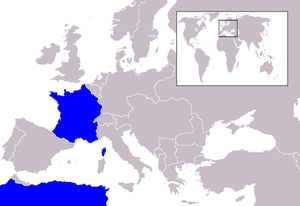
Tredje franske republik
Den Tredje Republik, før 1. verdenskrig
Frankrigs geografiske placering
Den Tredje Republik betegner det politiske system, der indførtes i Frankrig efter Napoleon IIIs fald og som varede frem til 2. verdenskrig og oprettelsen af Vichy-regeringen under ledelse af Philippe Pétain den 10. juli 1940.